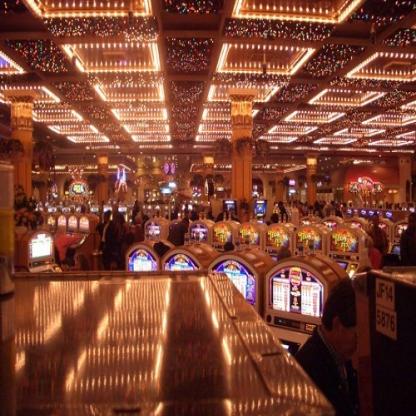
Scene: Indoor